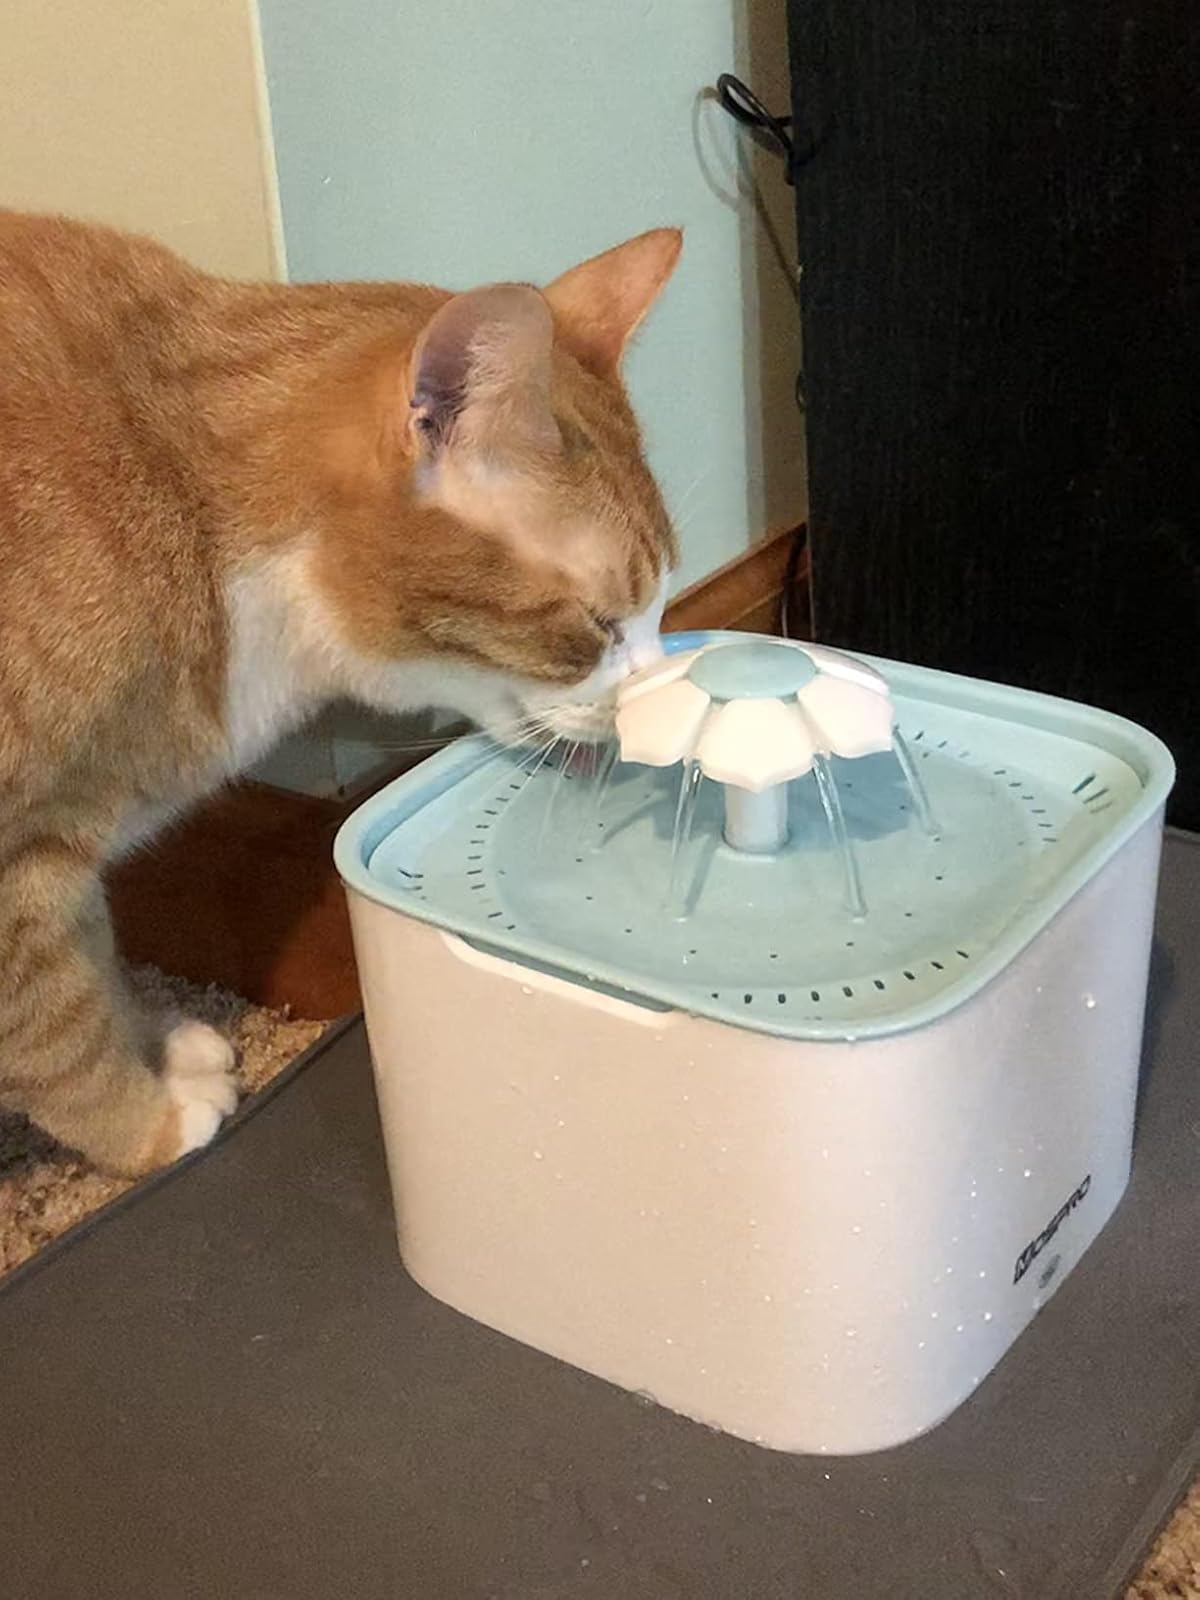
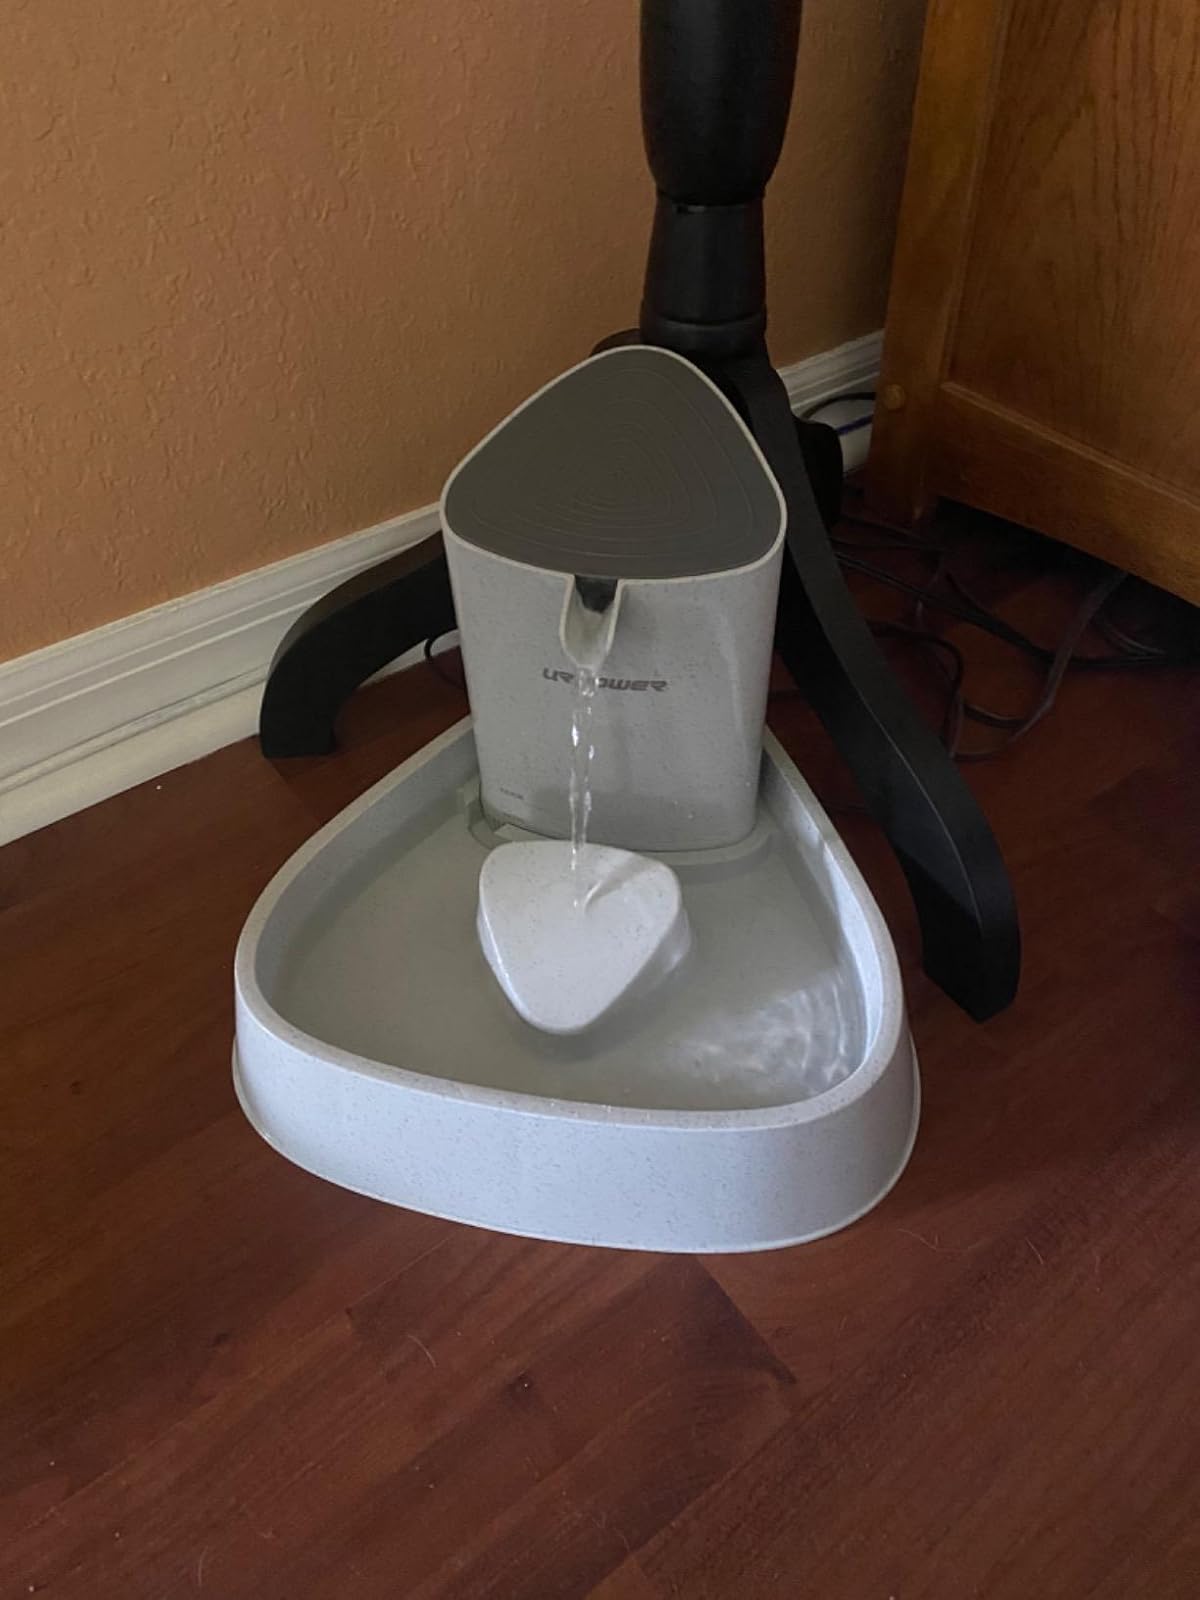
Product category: items_bowl
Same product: no